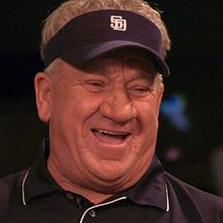
Age: 58